Xavi Valero

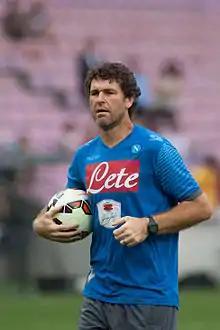
Valero as goalkeeping coach of Napoli in 2014

Vicente Javier 'Xavi' Valero Verchili (born 28 February 1973), is a Spanish former football goalkeeper and current head of first-team goalkeeping coaching at Liverpool.